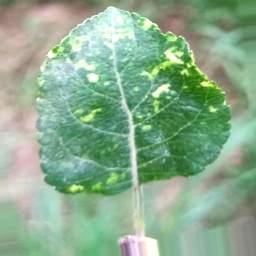
Label: Apple_Mosaic